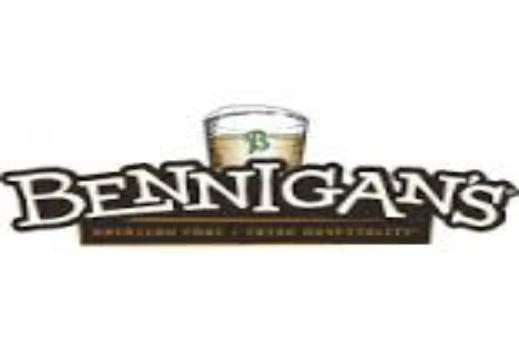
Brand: Bennigan's
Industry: Food